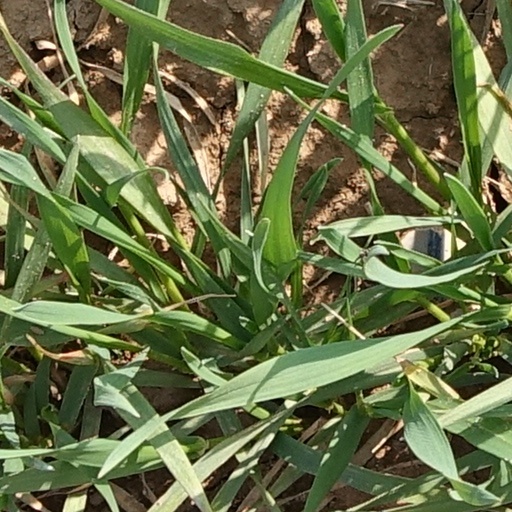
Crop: wheat